Ronnie Hopkins

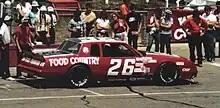
Hopkins' car in 1983

Ronnie Hopkins (born March 9, 1962) is an American former professional stock car racing driver. He has raced in the NASCAR Winston Cup Series and the NASCAR Budweiser Late Model Sportsman Series.